Elizabeth Harrower (actress)

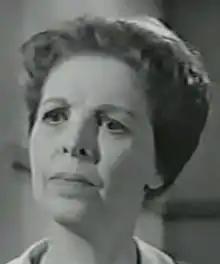
Harrower in 1965 on "The Alfred Hitchcock Hour"

Elizabeth Louise Harrower (May 28, 1918 – December 10, 2003) was an American actress and television writer.